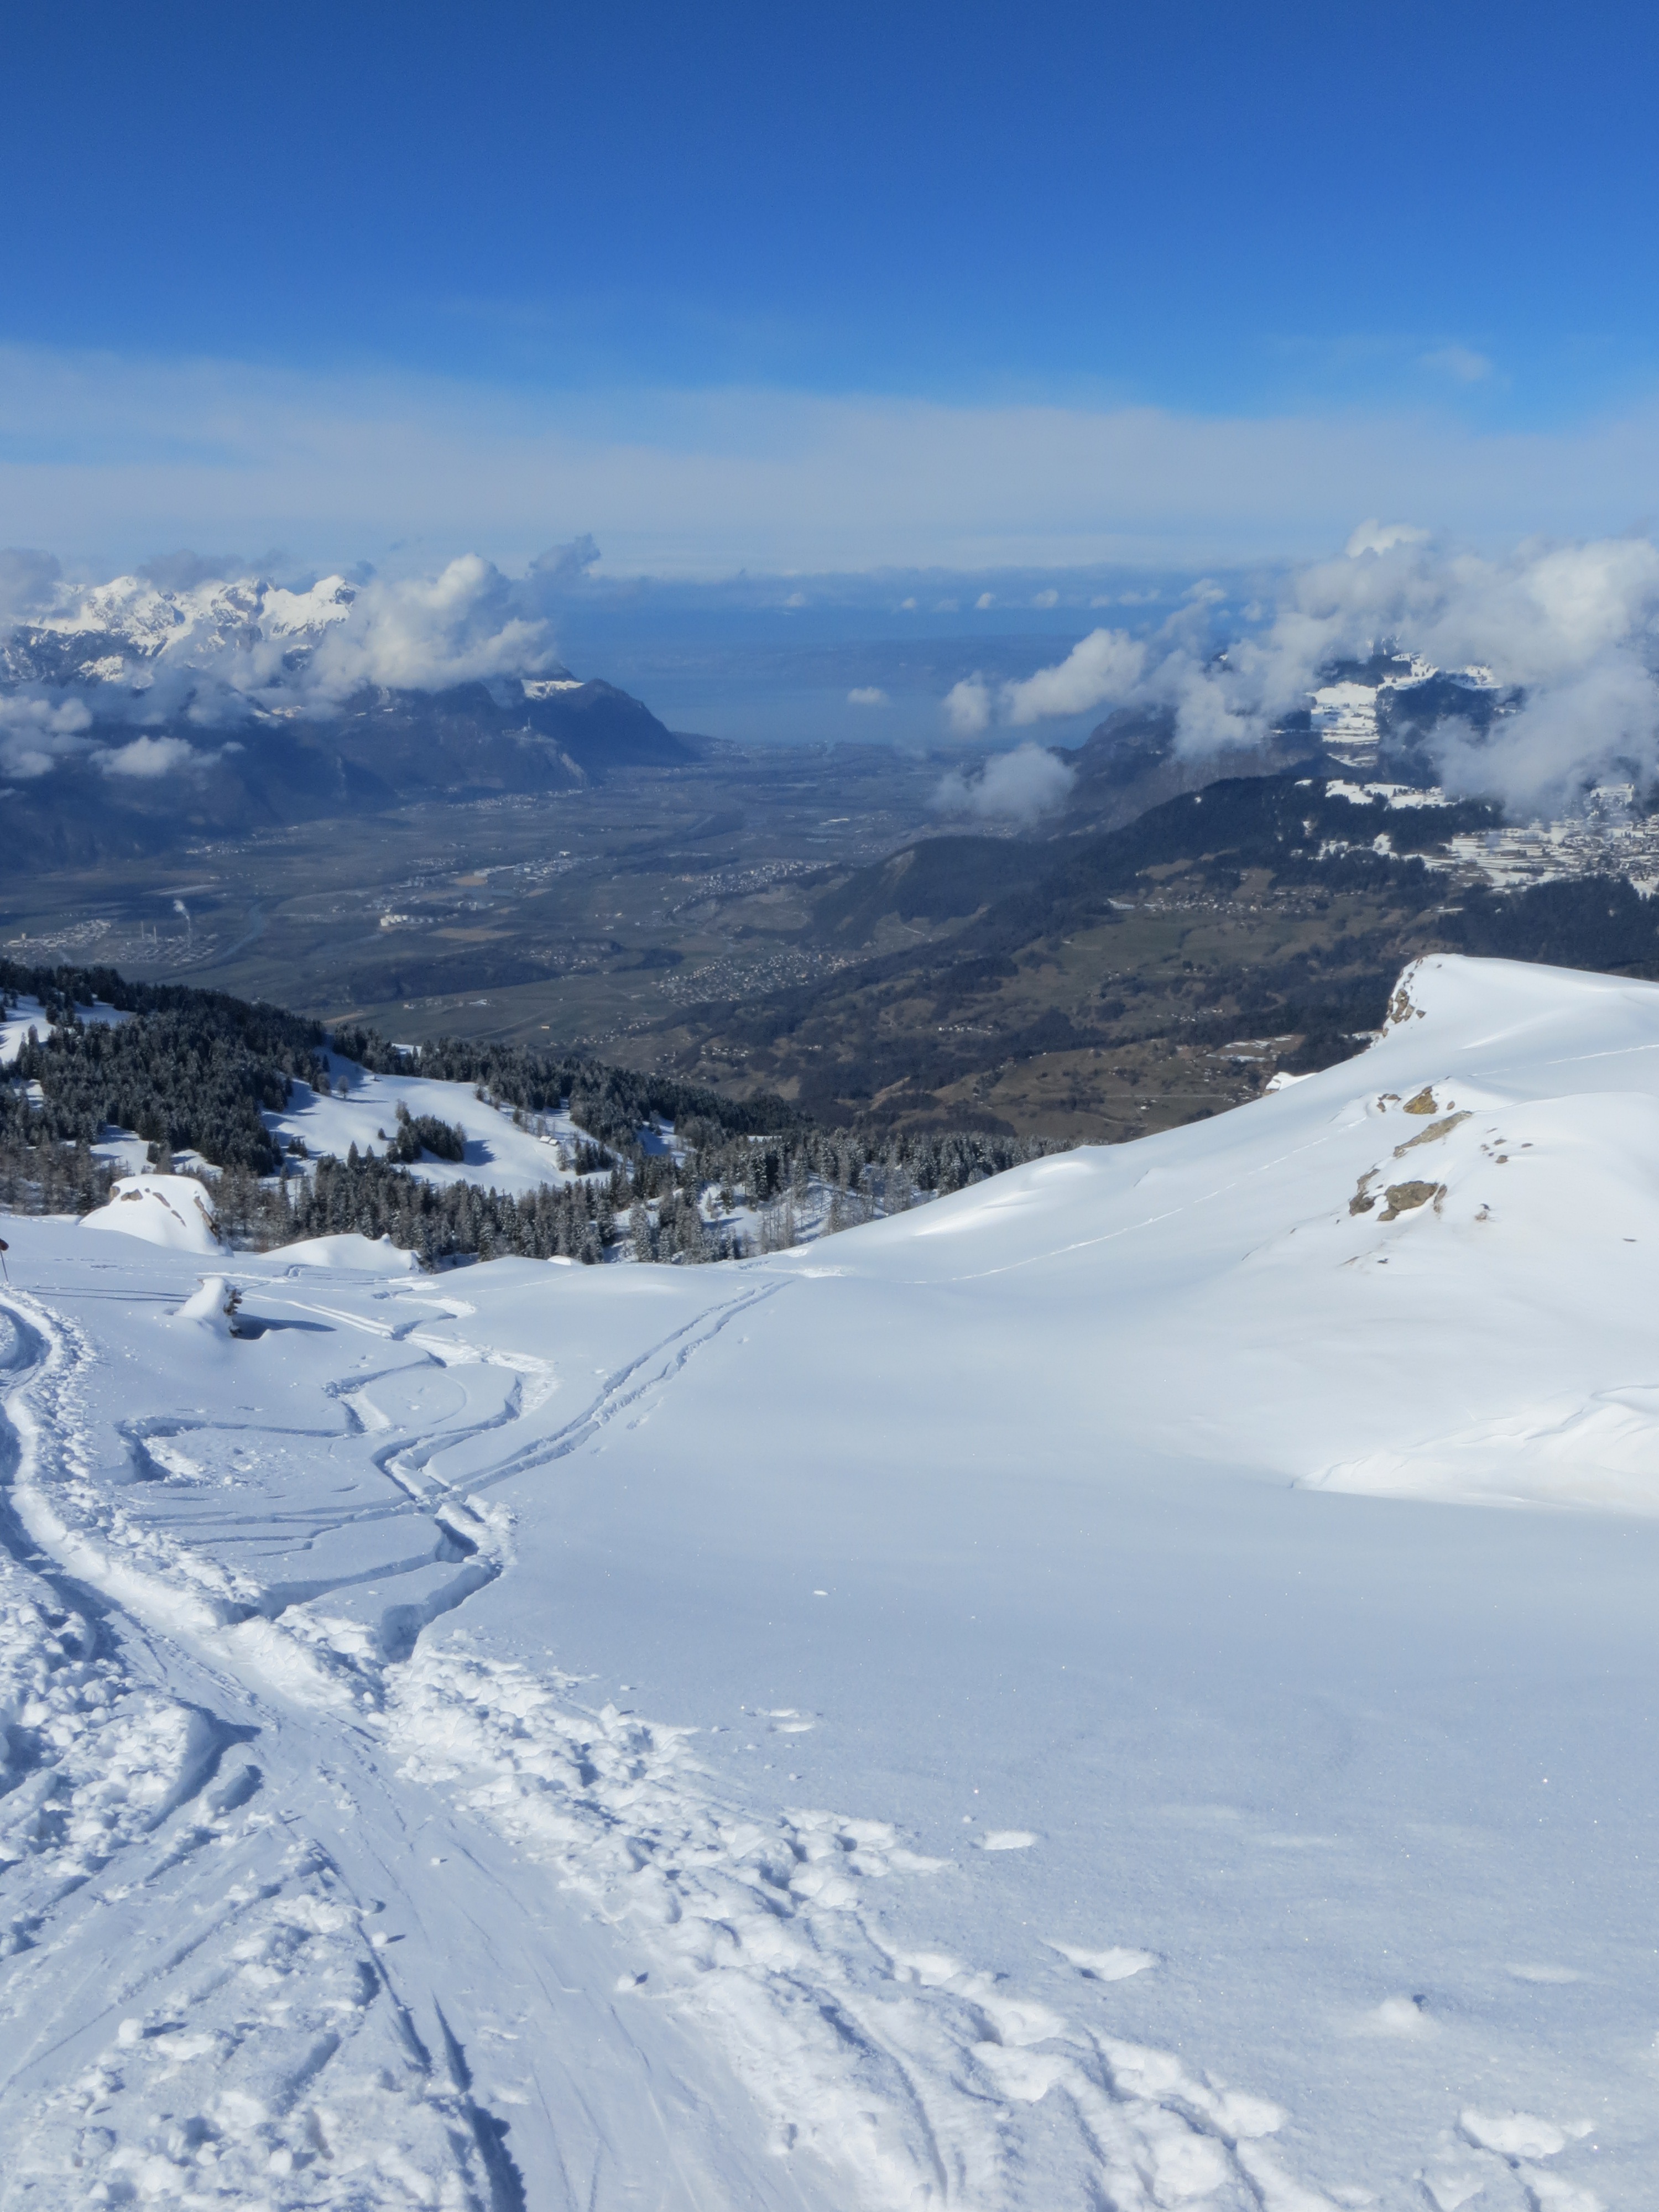
landscape, mountain, snow, winter, hiking, mountain range, weather, skiing, season, ridge, summit, winter sport, sports, resort, alps, ski, plateau, piste, landform, ski touring, mountain pass, cross country skiing, ski mountaineering, geographical feature, mountainous landforms, geological phenomenon